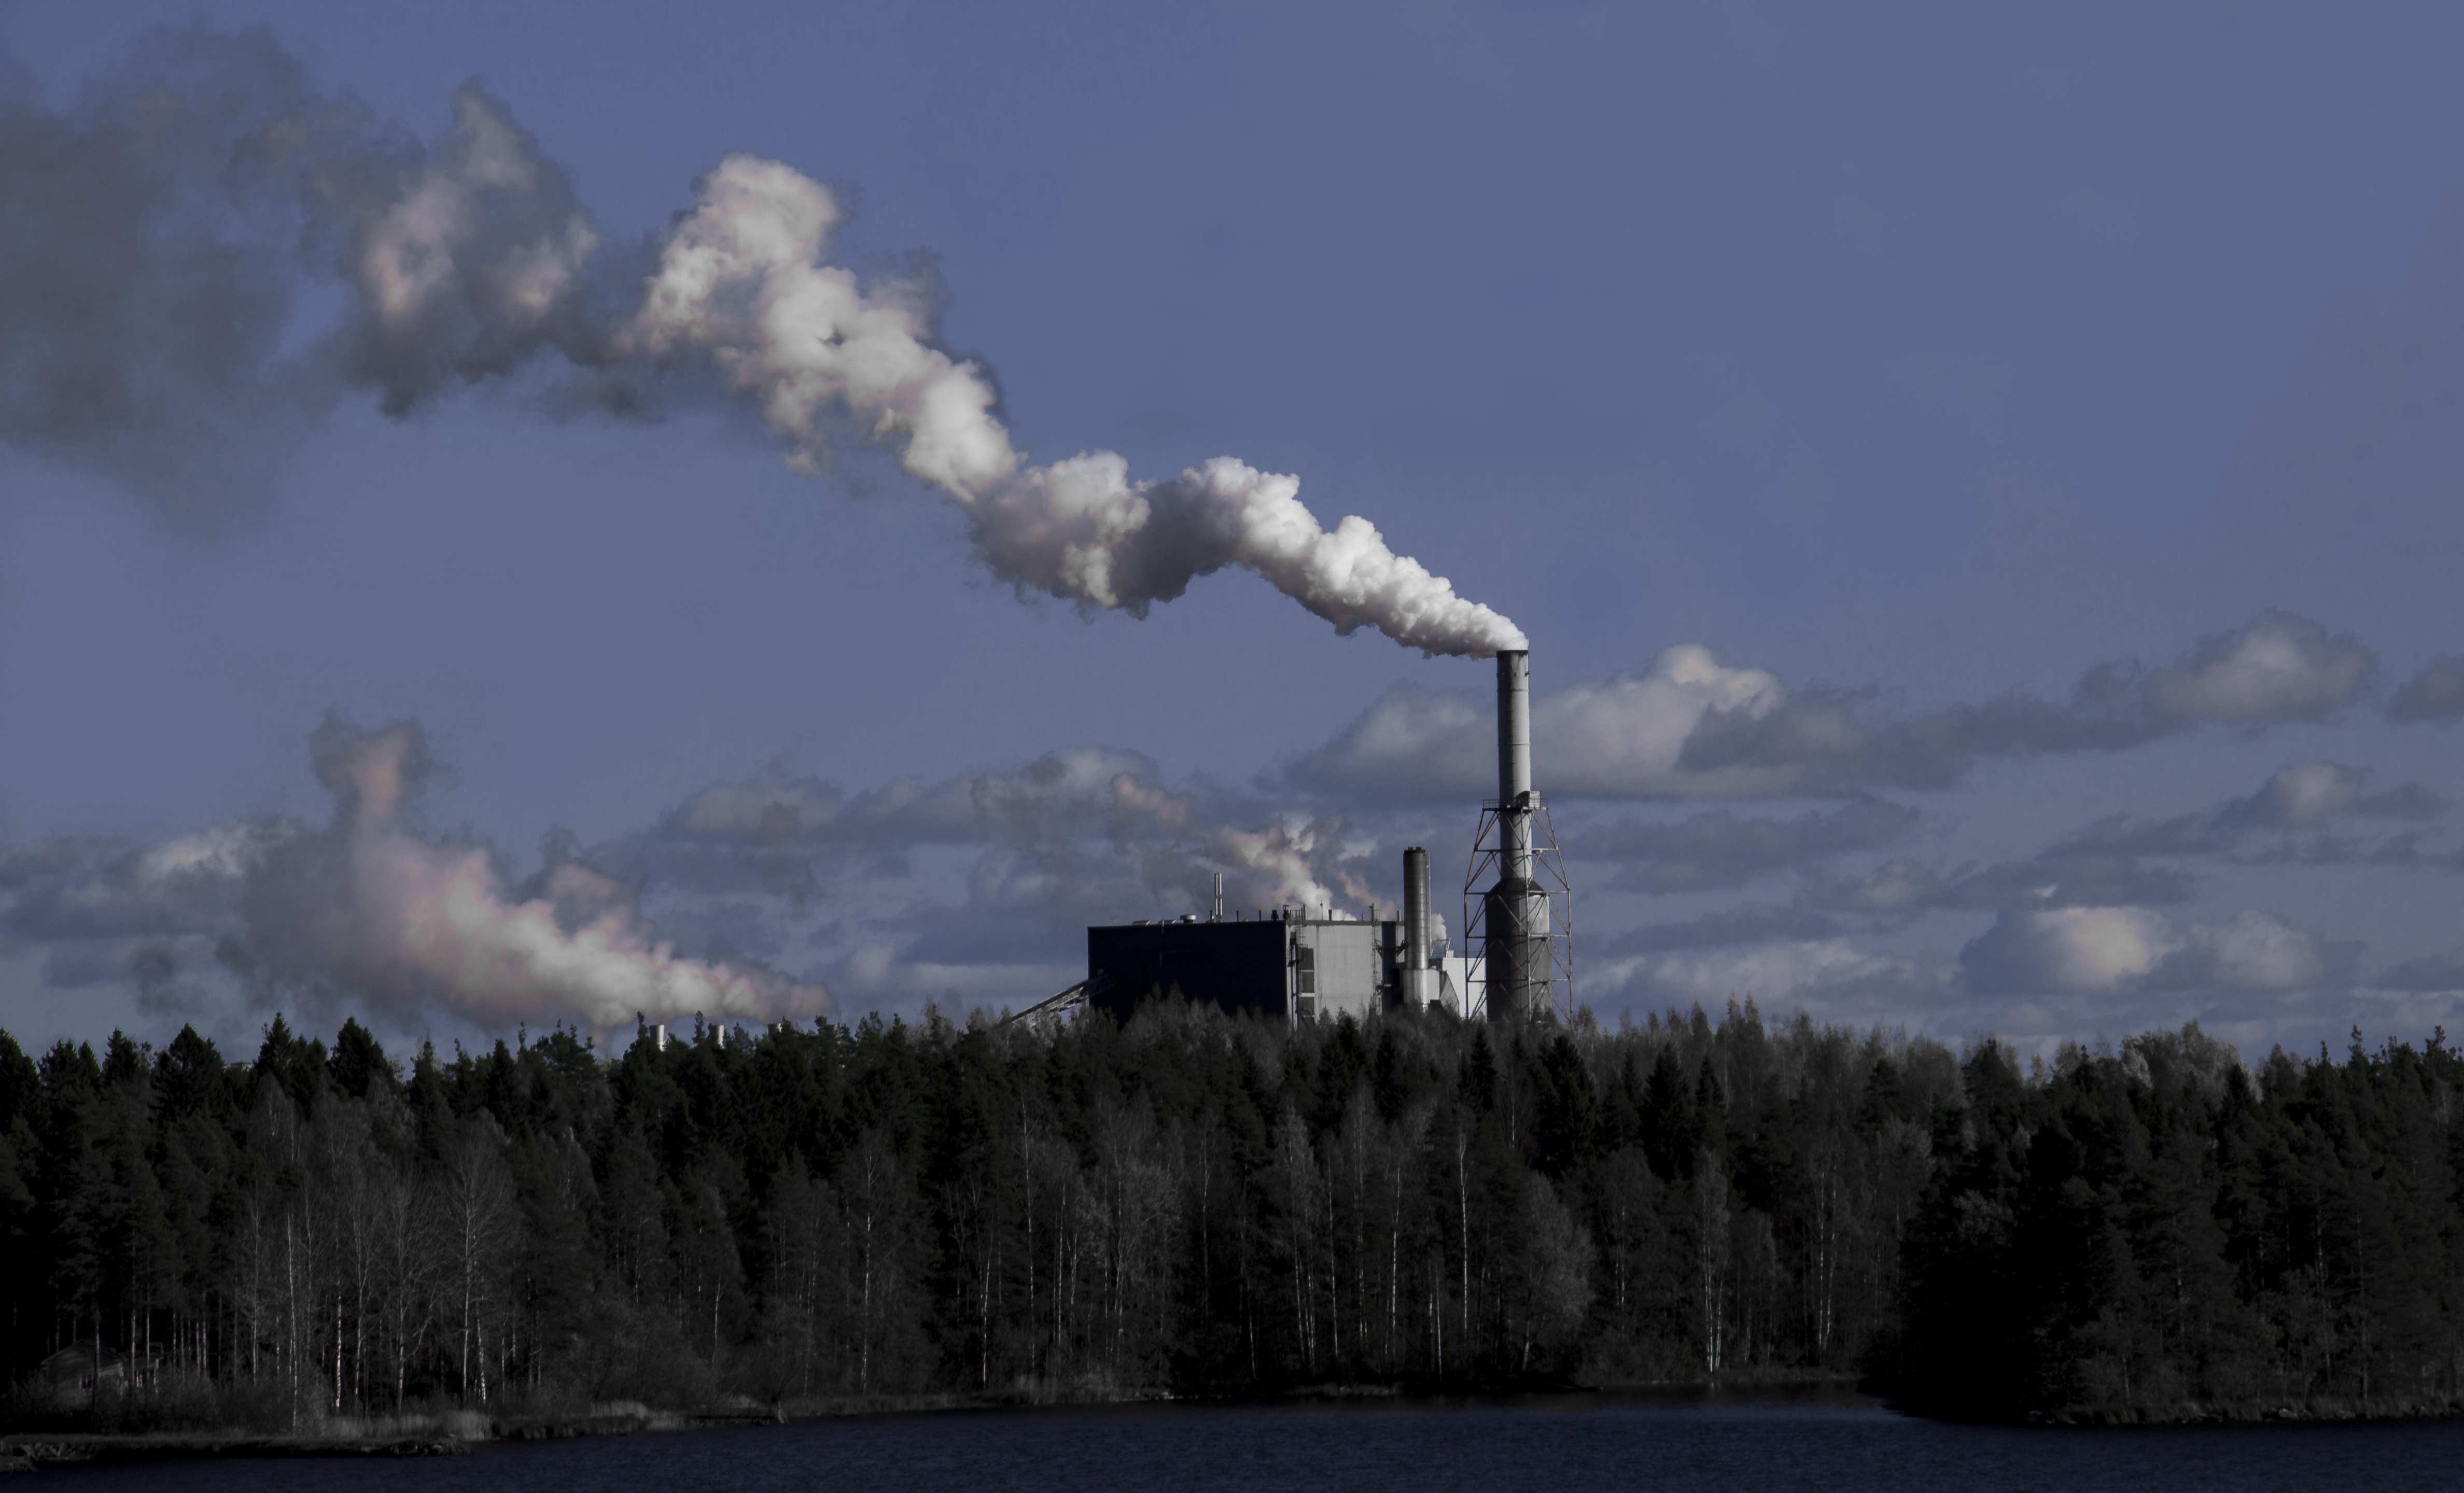
snow, winter, cloud, sky, wind, factory, blue, pollution, atmosphere of earth